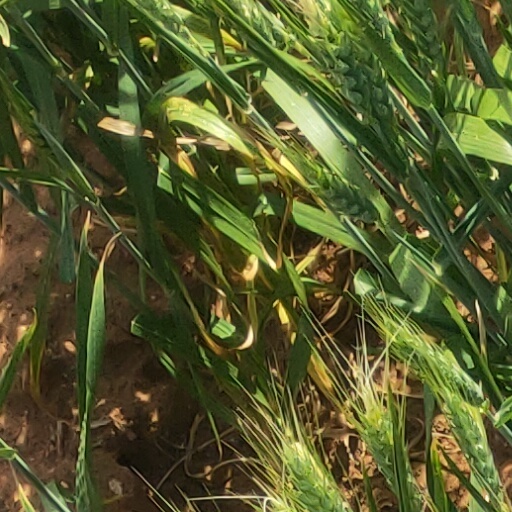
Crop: wheat